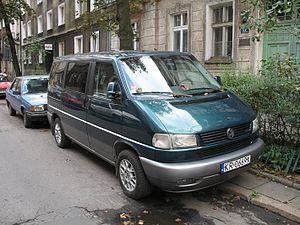
Le Volkswagen Transporter T4 est un fourgon produit par Volkswagen de 1990 à 2003. Il s'agit de la quatrième génération du Volkswagen Transporter depuis 1950.
Le Volkswagen Multivan est une fourgonnette produit par Volkswagen depuis 2003. Il s'agit de la variante aménagée du Volkswagen Transporter depuis le T3. La quatrième génération est sortie en 2015.